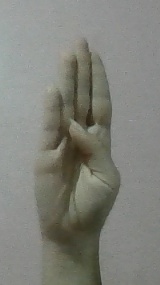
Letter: kaaf